Patchogue, New York

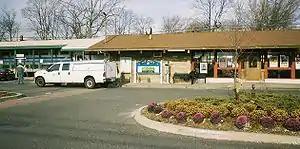
The Patchogue LIRR station in 2008

The Blue Point Brewing Company is based in Patchogue.